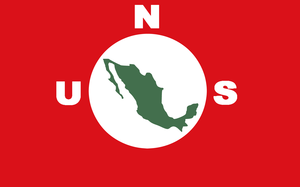
L'Union Nationale Sinarchiste est une organisation politique fascisante mexicaine. C’était historiquement un mouvement de l’extrême droite catholique, apparentant à certains égards au fascisme clérical et au phalangisme, s'opposant implacablement à la politique de la gauche et de la laïcité du Parti révolutionnaire institutionnel et de ses prédécesseurs qui ont gouverné le Mexique de 1929 à 2000 puis de 2012 à 2018.